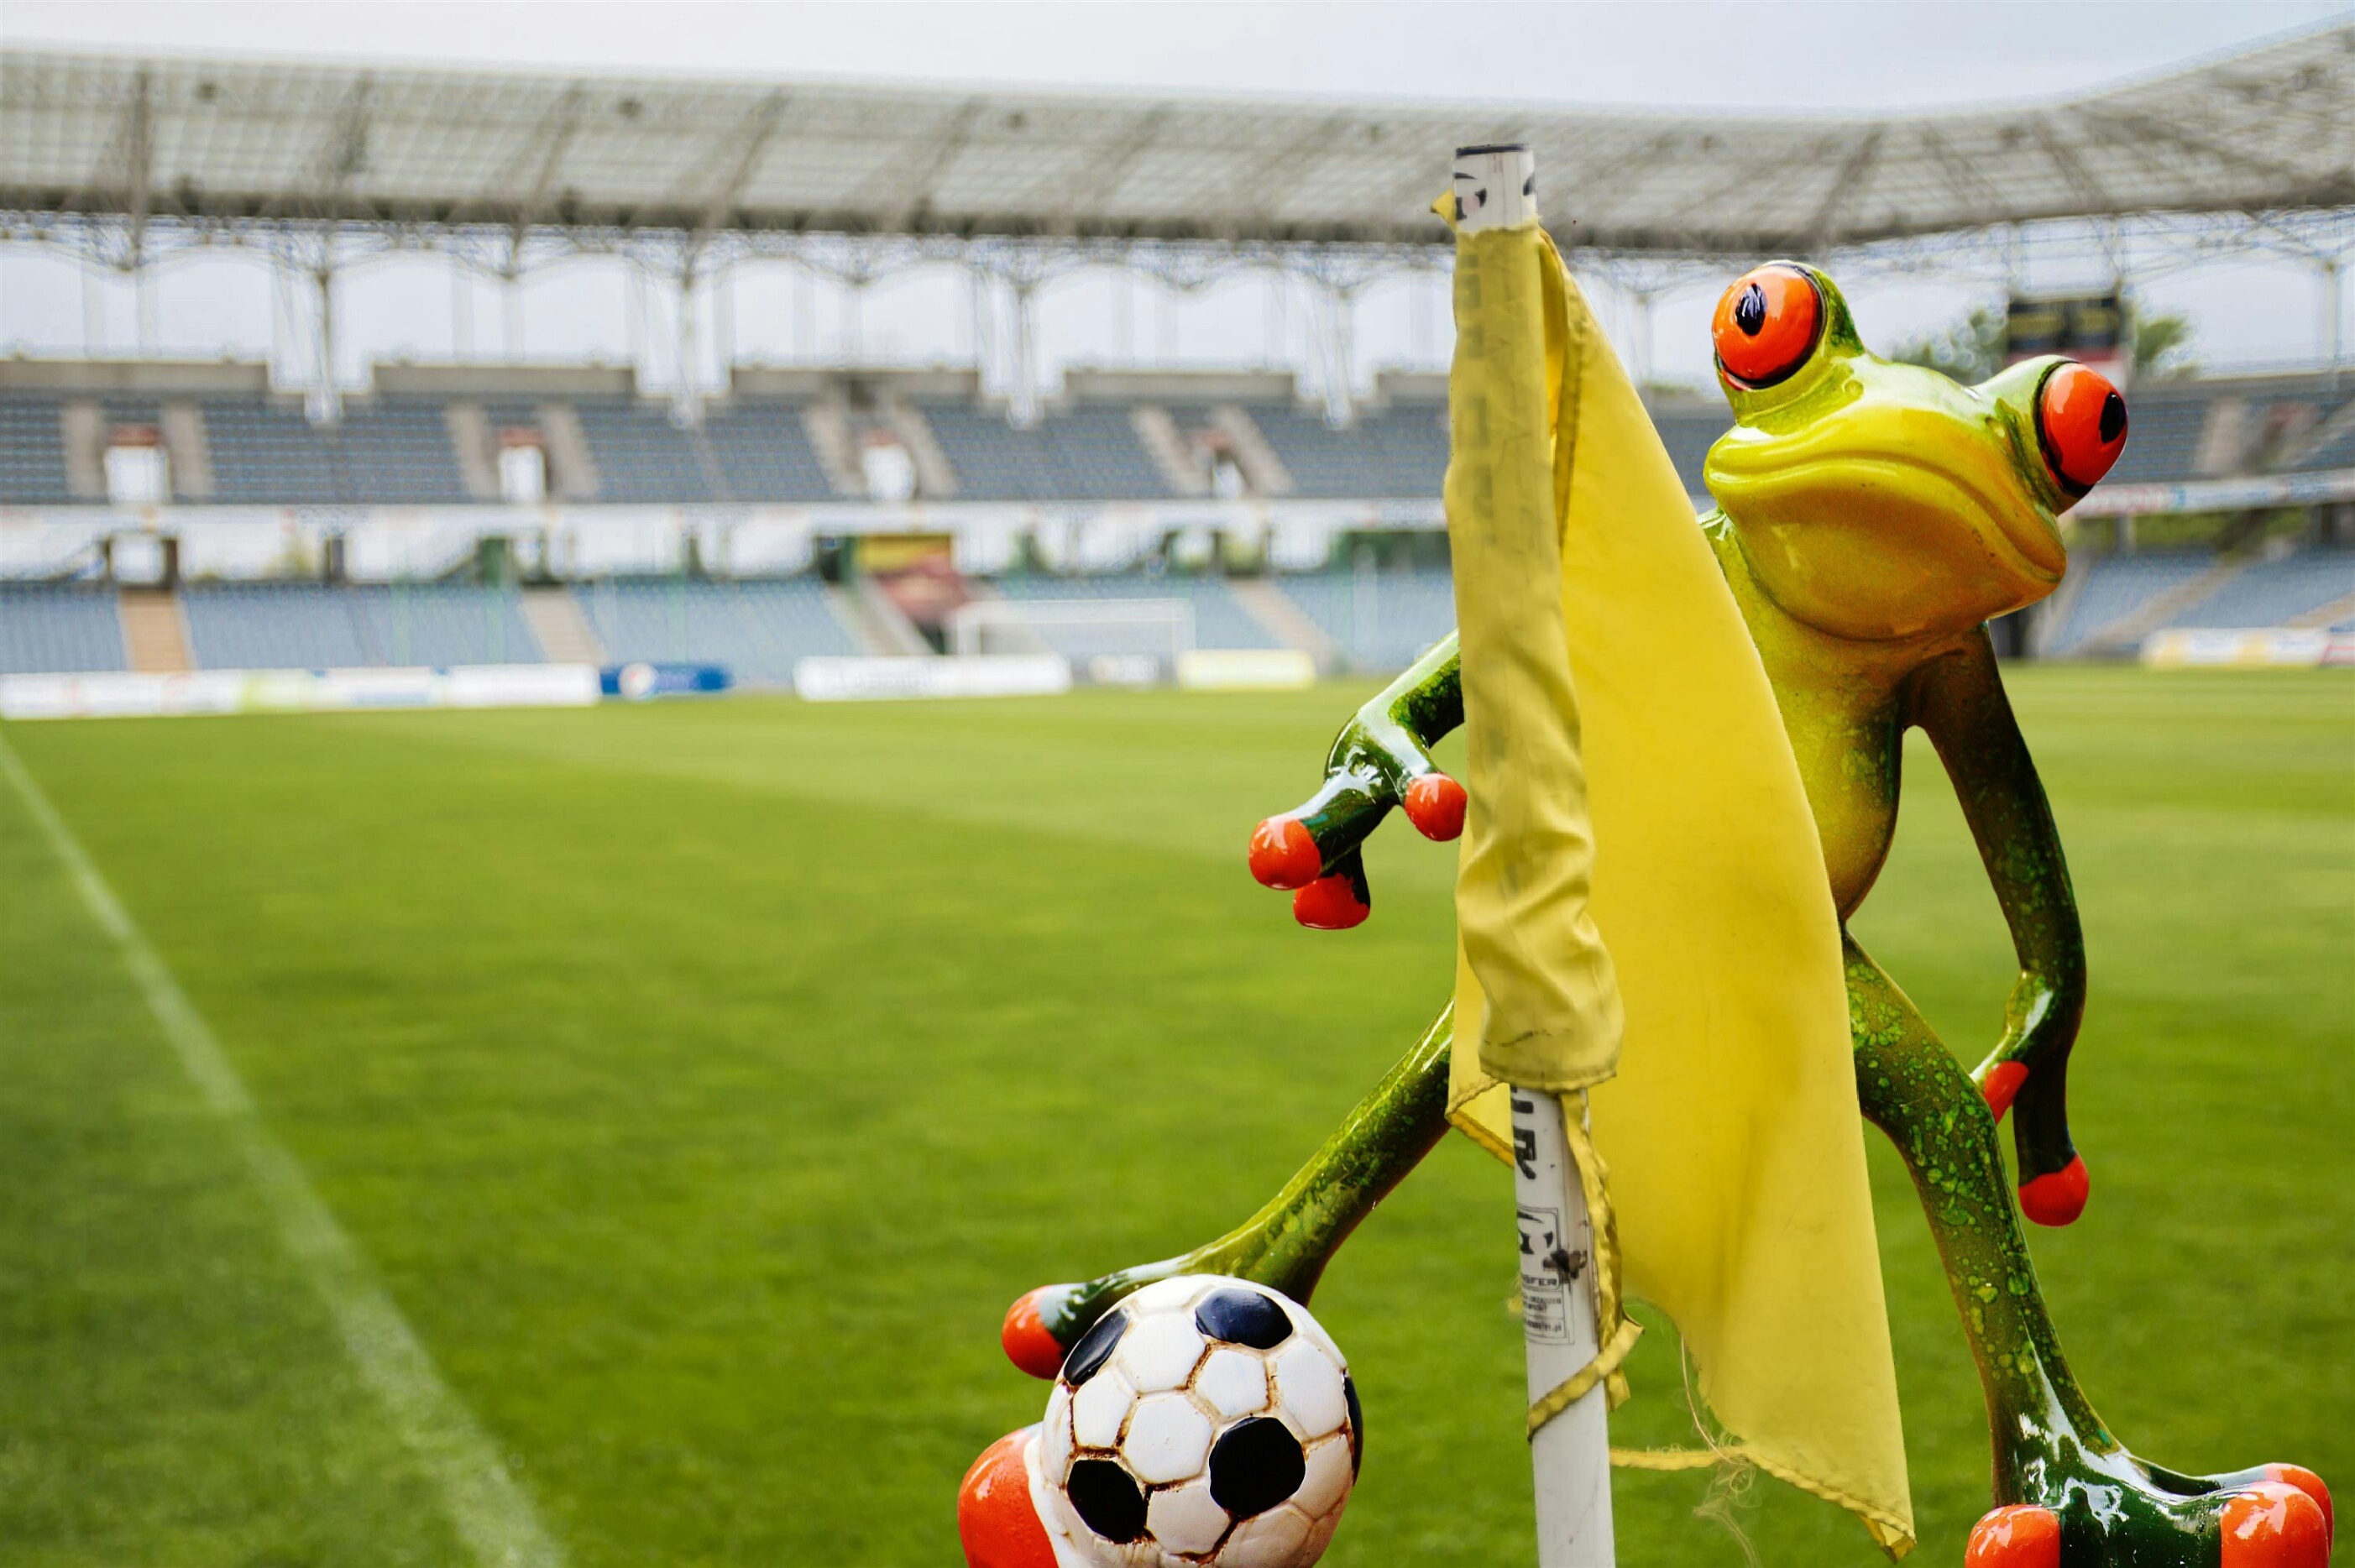
play, sweet, cute, soccer, frog, football, stadium, player, figure, sports, funny, kick, sport venue